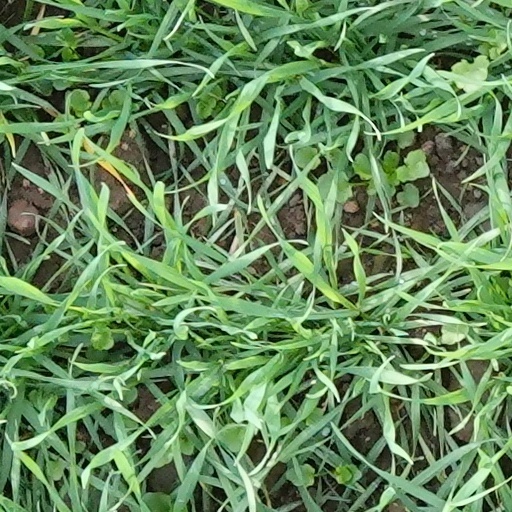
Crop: wheat